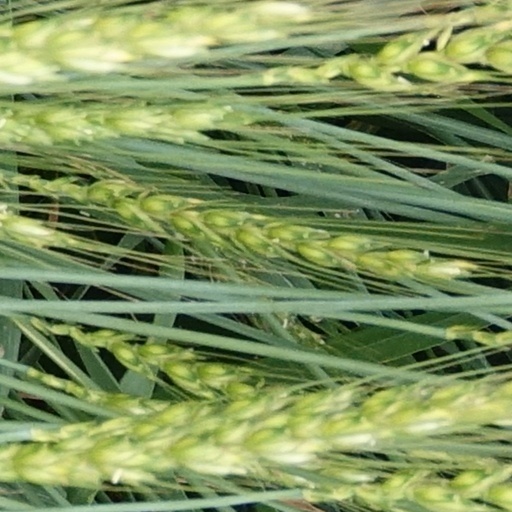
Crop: wheat